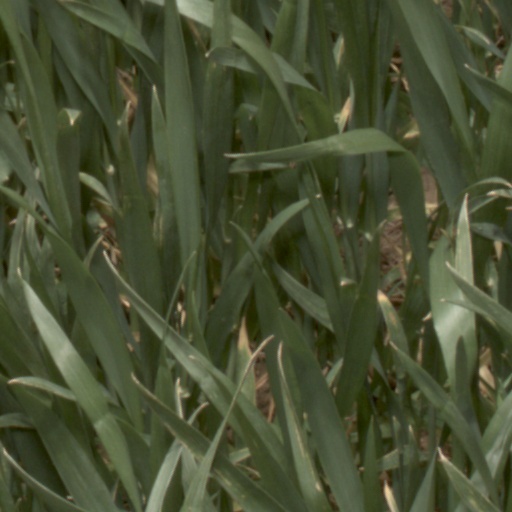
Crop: wheat